Ryan Anderson (basketball, born 1988)

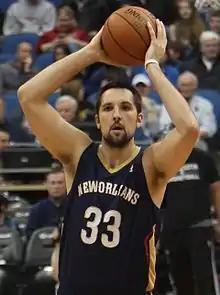
Anderson with the Pelicans in 2014

Ryan James Anderson (born May 6, 1988) is an American former professional basketball player. He played college basketball for the California Golden Bears.